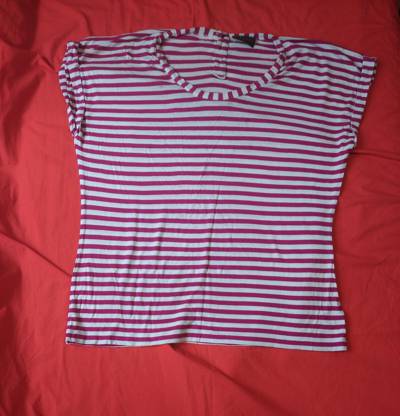
Waste category: clothes